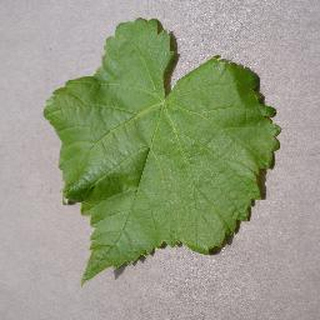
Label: healthy_grape